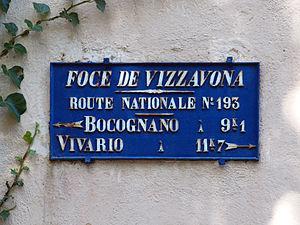
La route territoriale 20, ou RT 20, est une route territoriale française reliant le nord d'Ajaccio à Borgo au sud de Bastia depuis Automne 2014, remplaçant la quasi-totalité de la route nationale 193, dans le cadre du schéma directeur des routes territoriales de Corse 2011-2021.
Le col de Vizzavona est un col de Corse sur la RT 20 entre Corte et Ajaccio. Il relie ainsi Vivario dans la piève de Rogna à Bocognano dans la piève de Celavo.